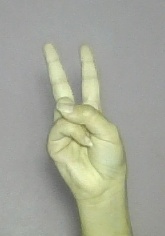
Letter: taa